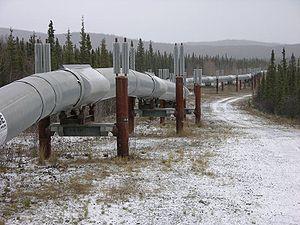
La Alyeska Pipeline Service Company est un consortium regroupant les entreprises pétrolières exploitant l'oléoduc trans-Alaska.